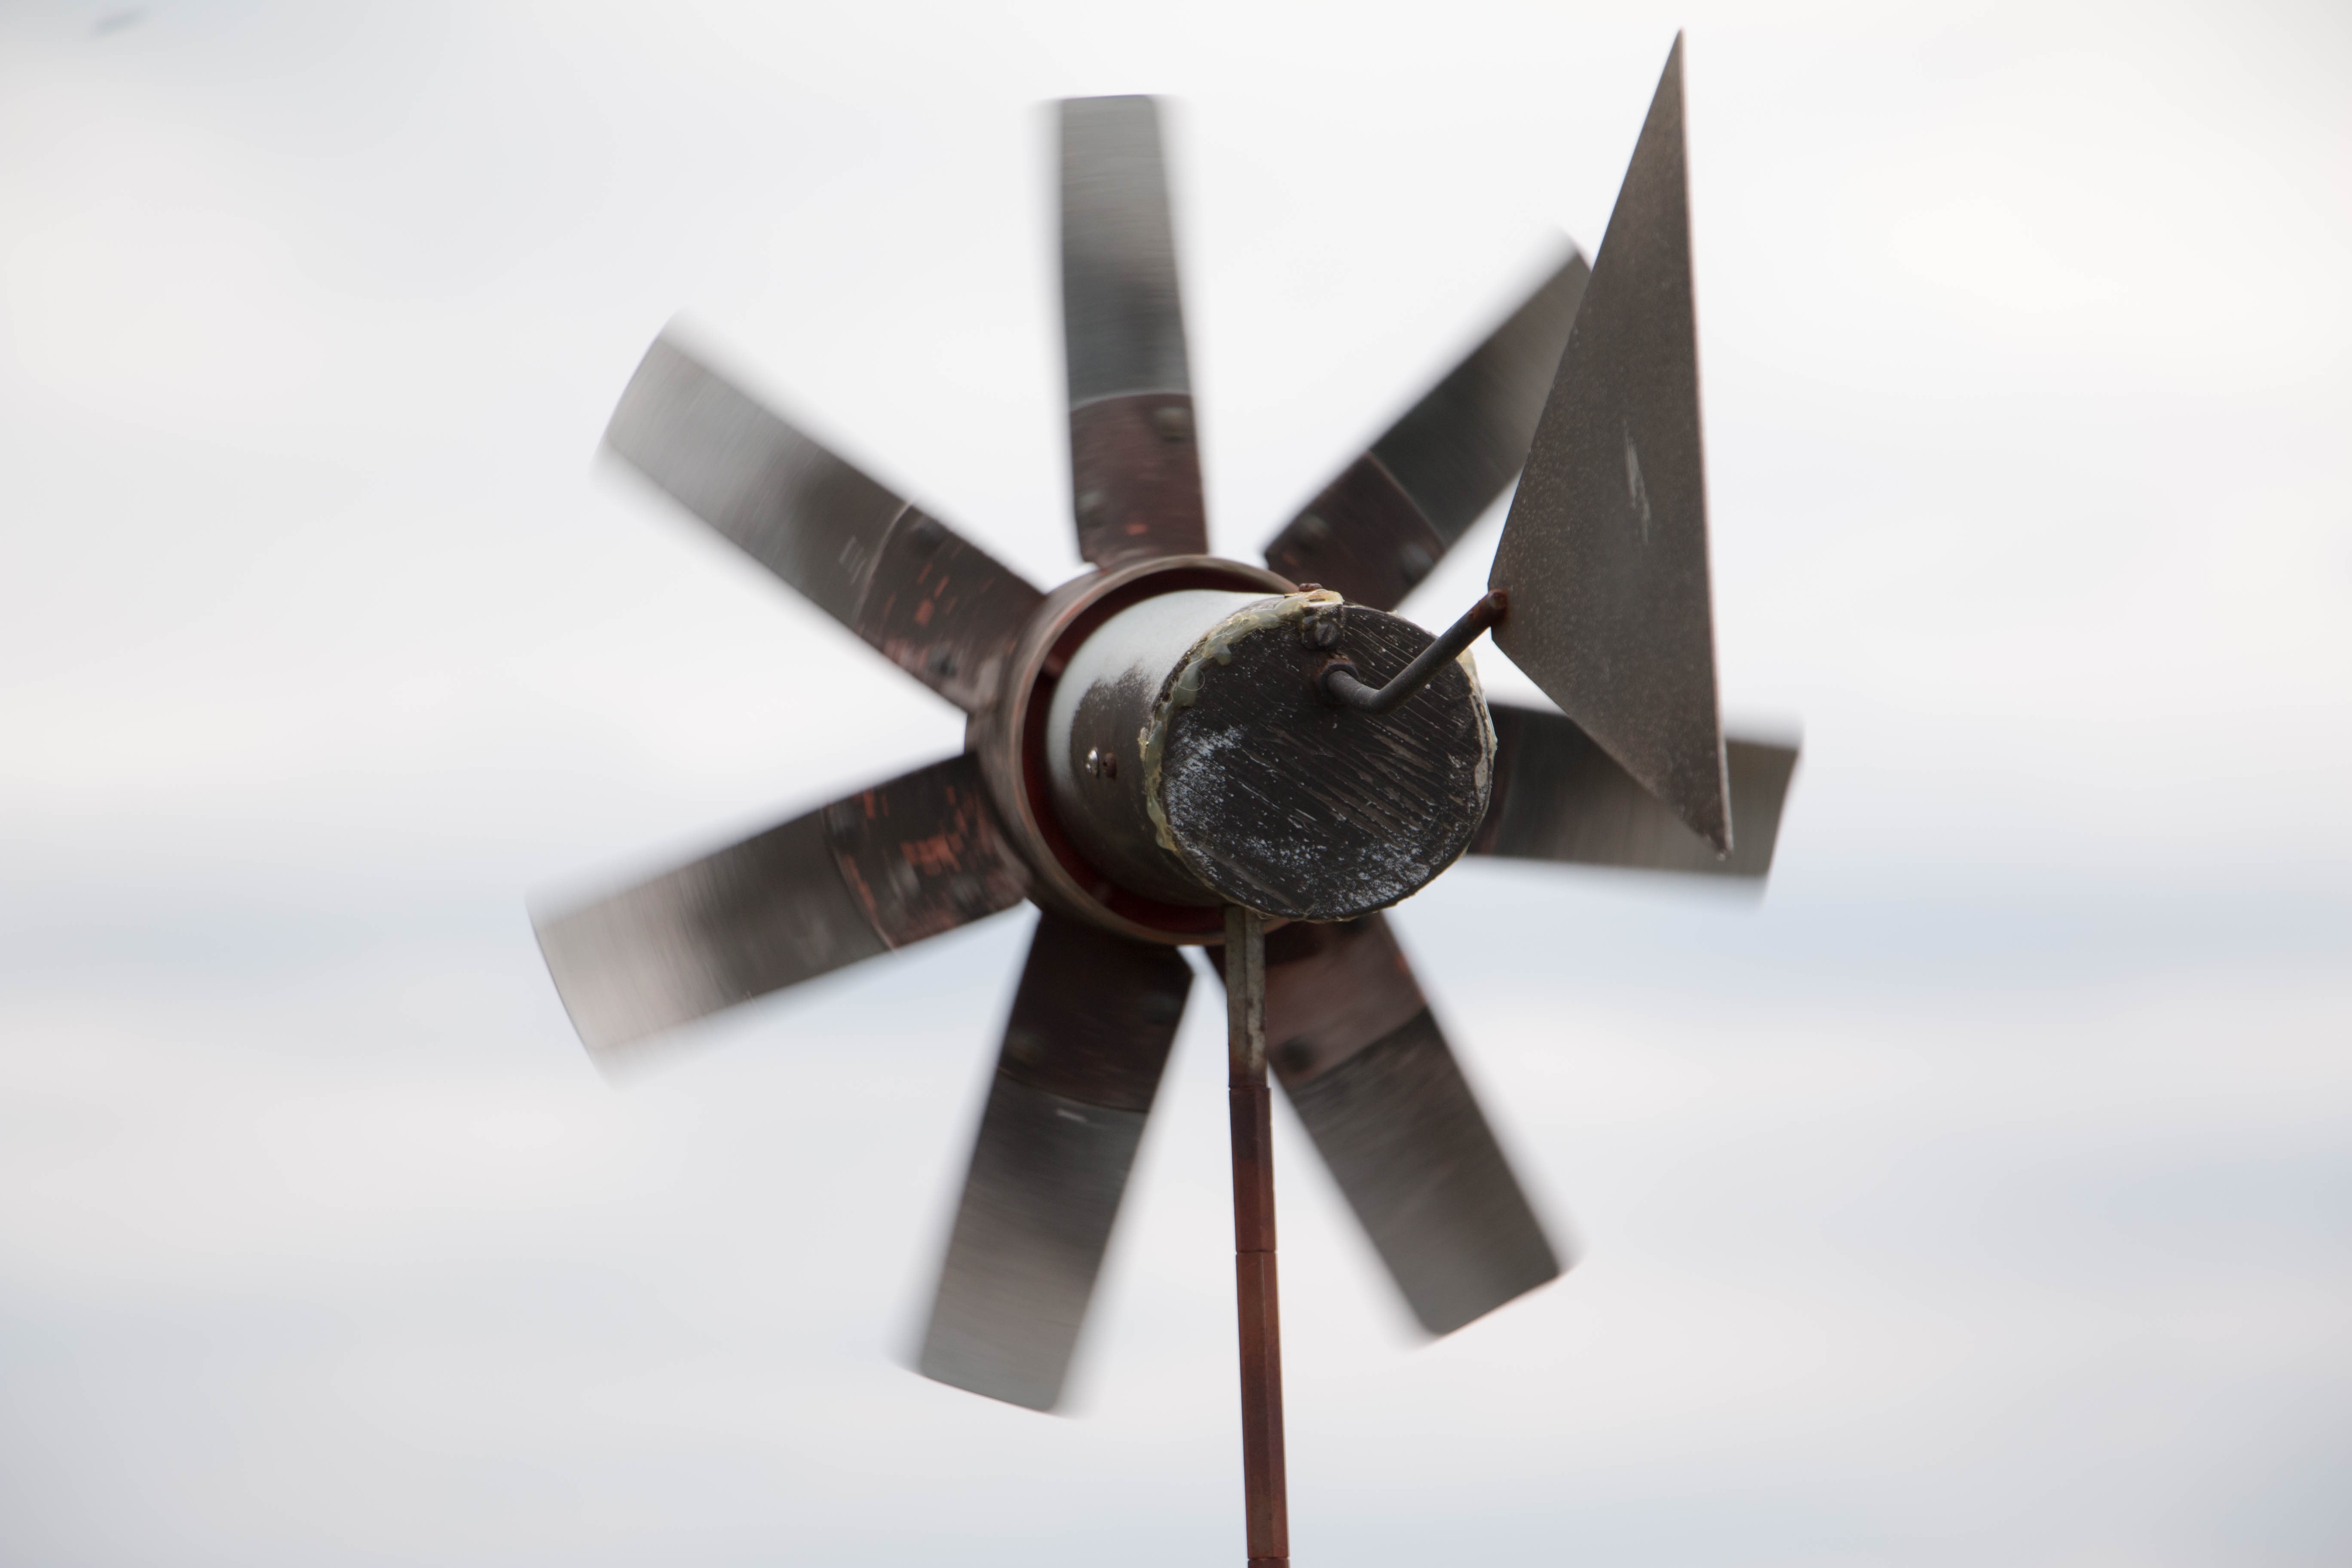
wing, wheel, wind, machine, lighting, weapon, pinwheel, wind energy, product, turn, propeller, aircraft engine, ceiling fan